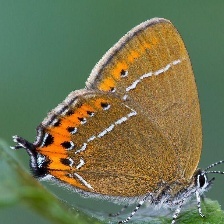
Species: BLACK HAIRSTREAK
Butterfly family (ImageNet category): lycaenid_butterfly